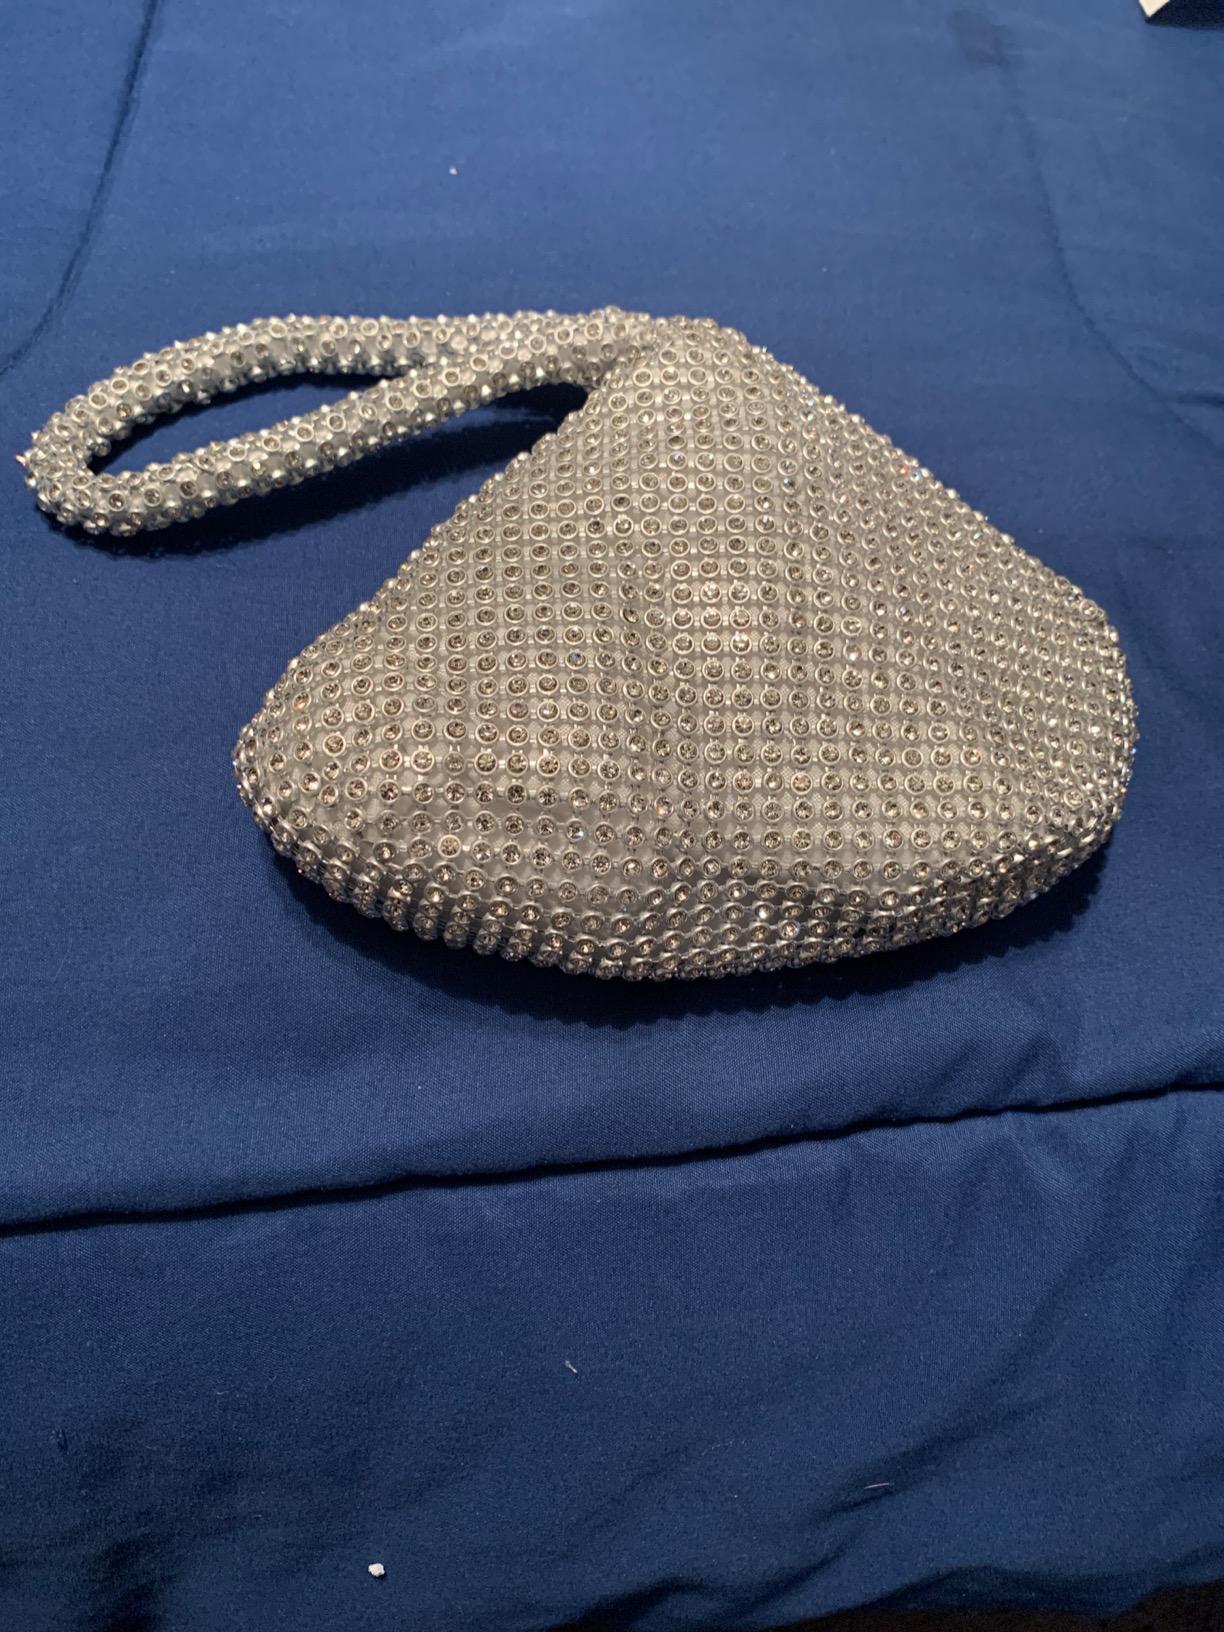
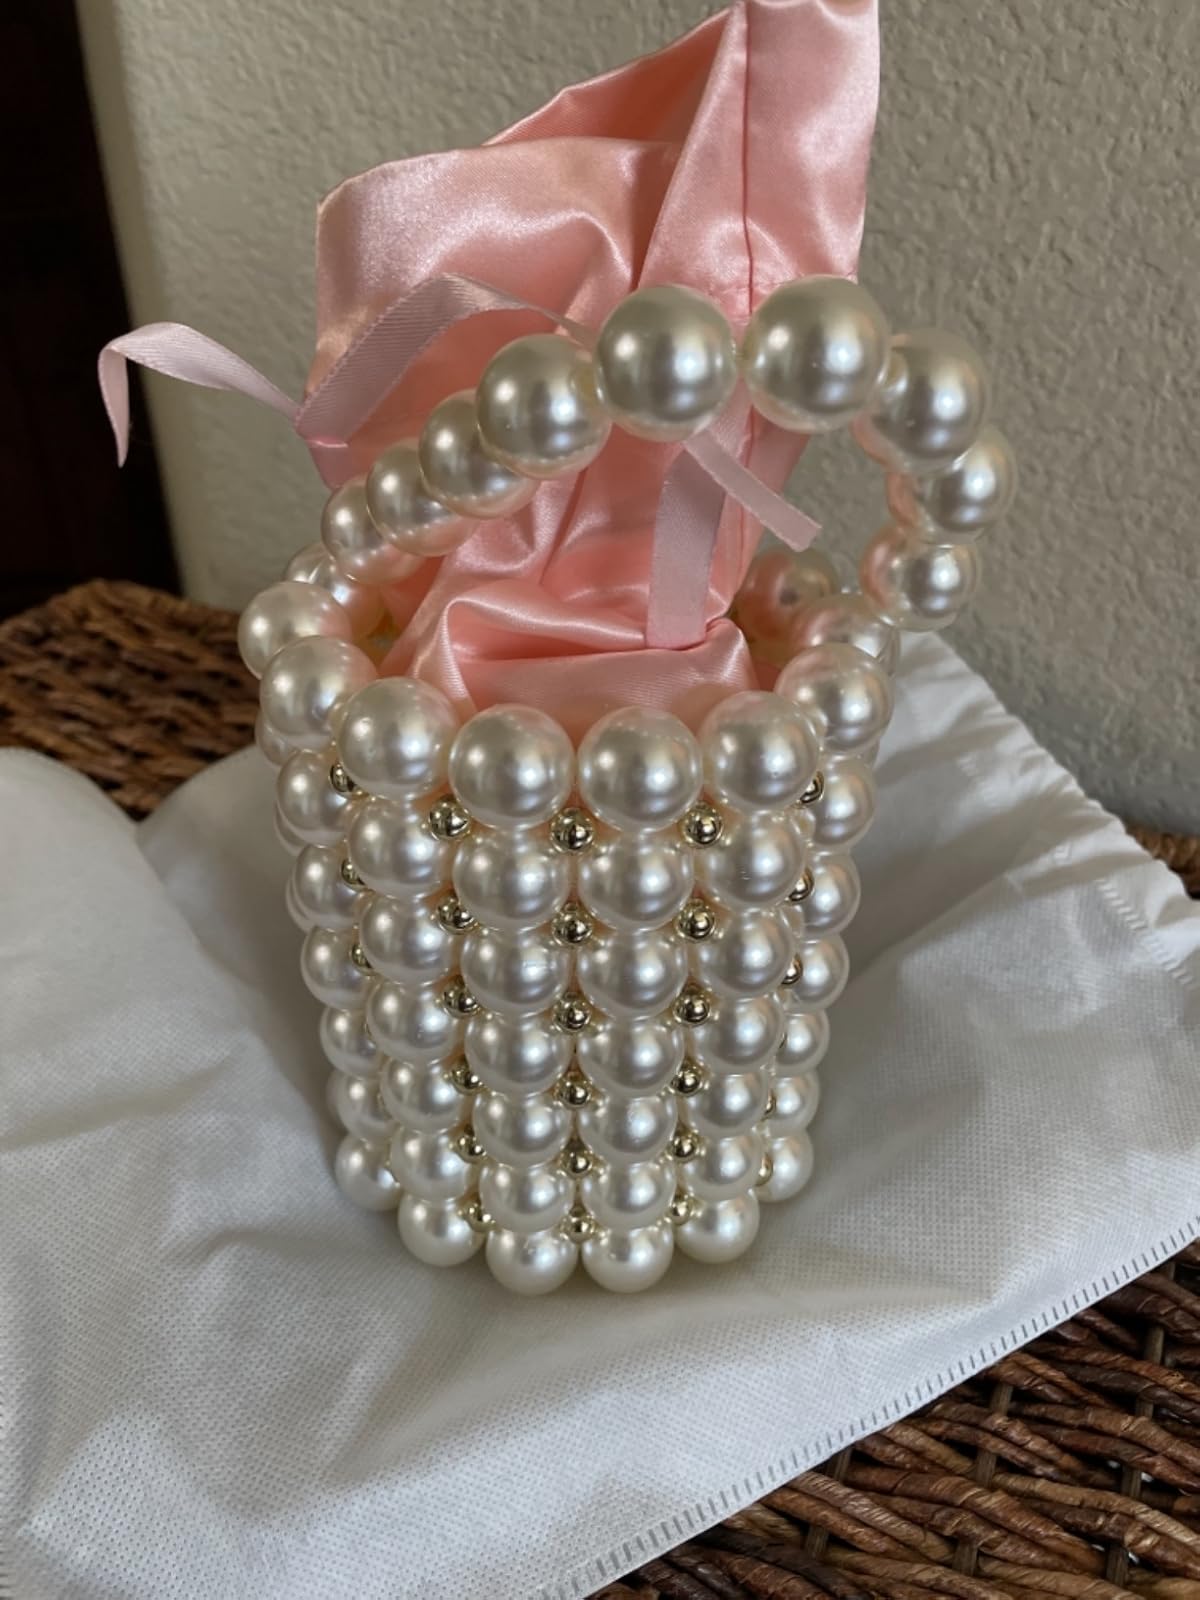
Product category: accessories_handbag
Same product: no